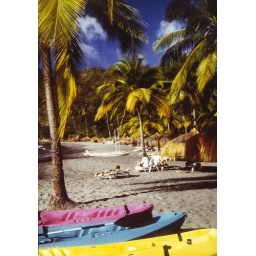
Anse Chastanet is a gorgeous, romantic hotel located on a remote volcanic sand beach in Saint Lucia.